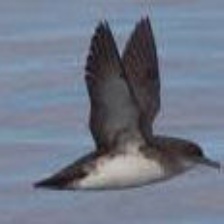
Species: BLACK VENTED SHEARWATER
Scientific name: PUFFINUS OPISTHOMELA